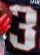
Number: 3